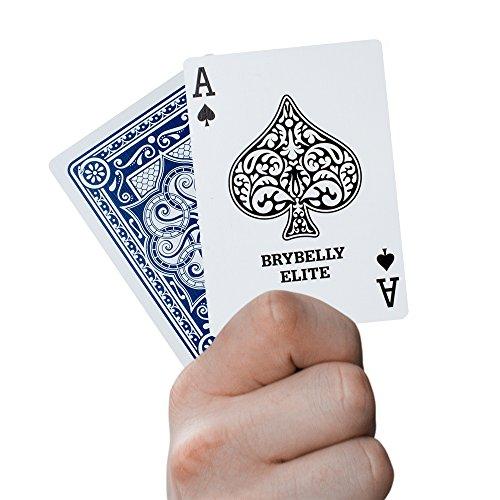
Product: Brybelly Elite Medusa Back Casino-Quality Playing Cards
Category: Toys & Games | Games & Accessories | Card Games | Standard Playing Card Decks
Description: Unique aces, jokers, and Court cards are coupled with our striking, serpentine medusa card backs.
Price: $1.99 $ 1 . 99